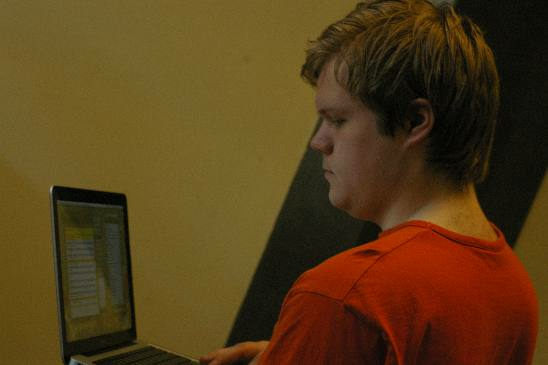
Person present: Yes